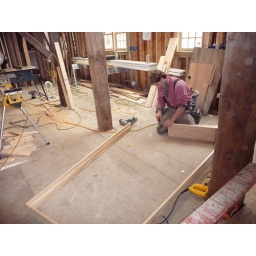
Ben working on Front door frame in future kitchen